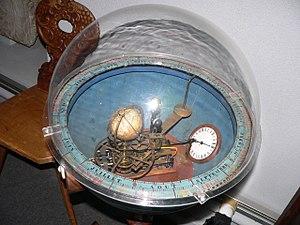
musee d'Art et d'Histoire de Neuchatel